Second Battle of the Jiu Valley

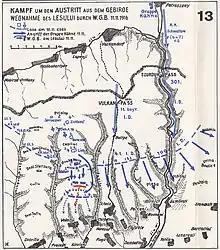
Fighting for Gruba Mare and Leșului hills on 11 November 1916

On 7 November, the Württemberg Mountain Battalion took the Romanian position at Gruba Mare. The Romanians tried hard to retake the summit on the next day, but – with the support of Hungarian mountain artillery – they were repulsed. Among the German officers involved in this battle was Erwin Rommel, at that time serving as an "Oberleutnant" in command of a company within the Württemberg Mountain Battalion. One Romanian counterattack isolated the company's leading platoon and knocked out its machine gun. Although the platoon managed to regroup with the rest of Rommel's company, its heavy machine gun was abandoned, a loss which Rommel acknowledged: "We now missed the heavy machine-gun that lay smashed up ahead." Even after Rommel had secured a replacement machine-gun from a nearby outpost, the Romanians did not give up, eventually managing to catch Rommel's Company Headquarters in the firing line and shooting its leader, "Feldwebel" Dallinger, in the head. As the fog was dispersing, Rommel's company had its left flank completely exposed and was short of ammunition. Rommel telephoned Major , reporting the situation and requesting urgent reinforcements. A few minutes later, a platoon of around 50 men under Lieutenant Hohl arrived, which Rommel deployed on his exposed left flank. There was no further cause for concern for Rommel's company.